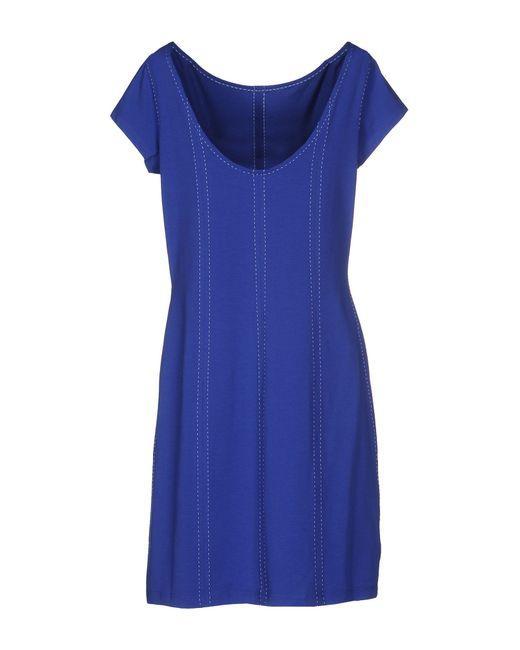
Kurzes blaues Damenkleid mit kurzen Ärmeln